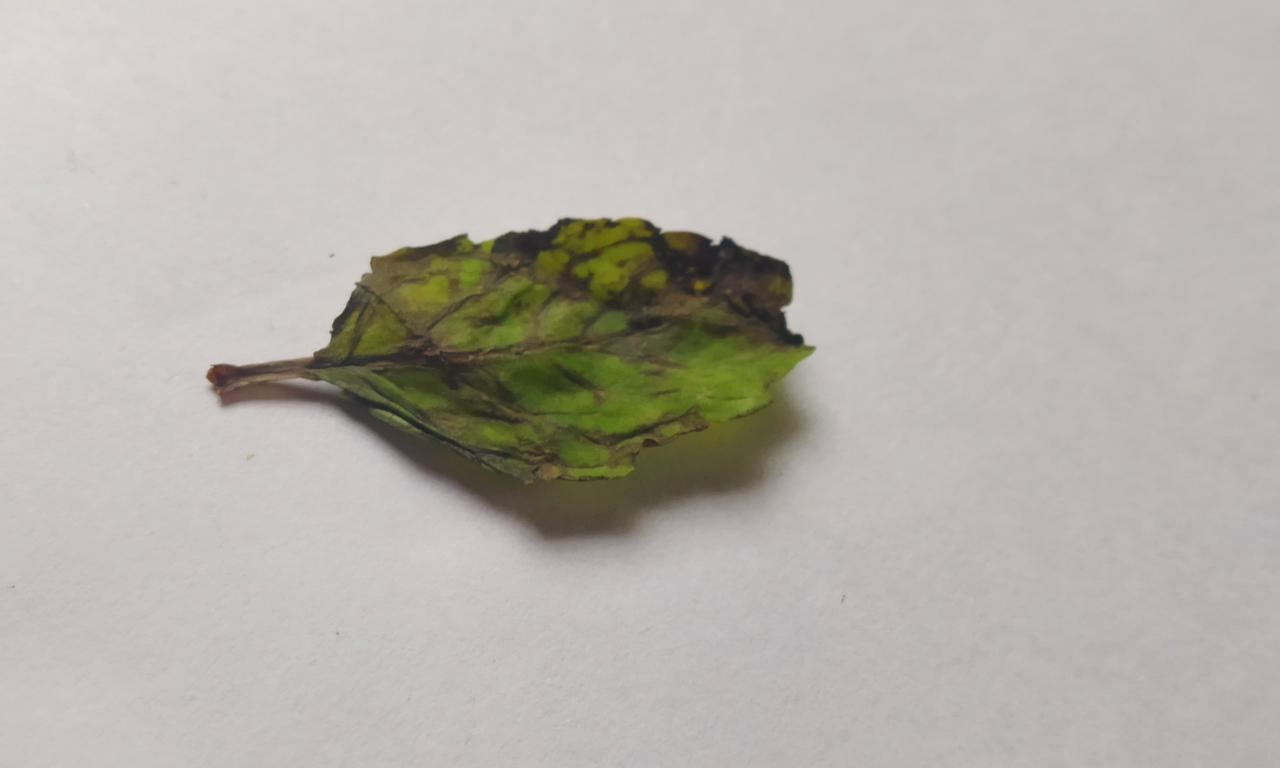
Label: Spoiled